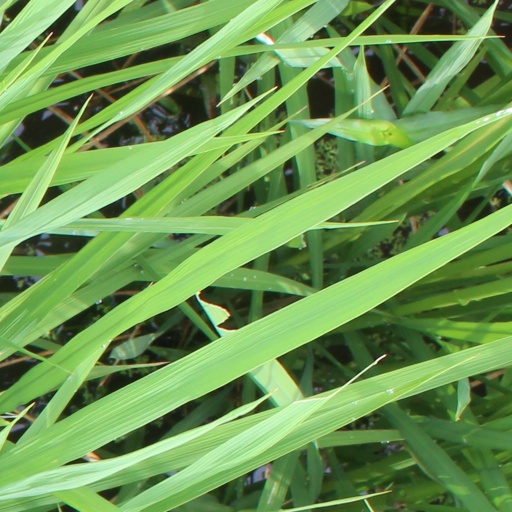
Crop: rice